Riley 4

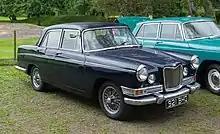
1961 Riley Riviera, a low-volume approved conversion of the 4/68 by Wessex Motors of Salisbury

Just before the 1961 Motor Show, in October, the car became the 4/Seventy-Two. Closely related again was the 16/60 update to the Wolseley car. The engine was now 1.6 L (1622 cc), and Riley again got the twin-carb version with 68 hp (51 kW). It also used an improved suspension with anti-roll bars. The wheelbase was 1 in (25.4 mm) longer, through the moving of the back axle rearwards, and the front track was increased by 2 inches (5 cm). These modifications to the wheel locations were made at the same time to all the BMC Farina saloons, and were seen as an answer to criticism of the indifferent road holding of the 1959 cars. Borg Warner automatic transmission became an option in the Riley at the same time, making the Riley the first mass-produced car in Europe to adopt the Borg-Warner 35 system following Borg-Warner's establishment of a plant at Letchworth to produce a transmission package that ten years earlier had been developed for US applications.